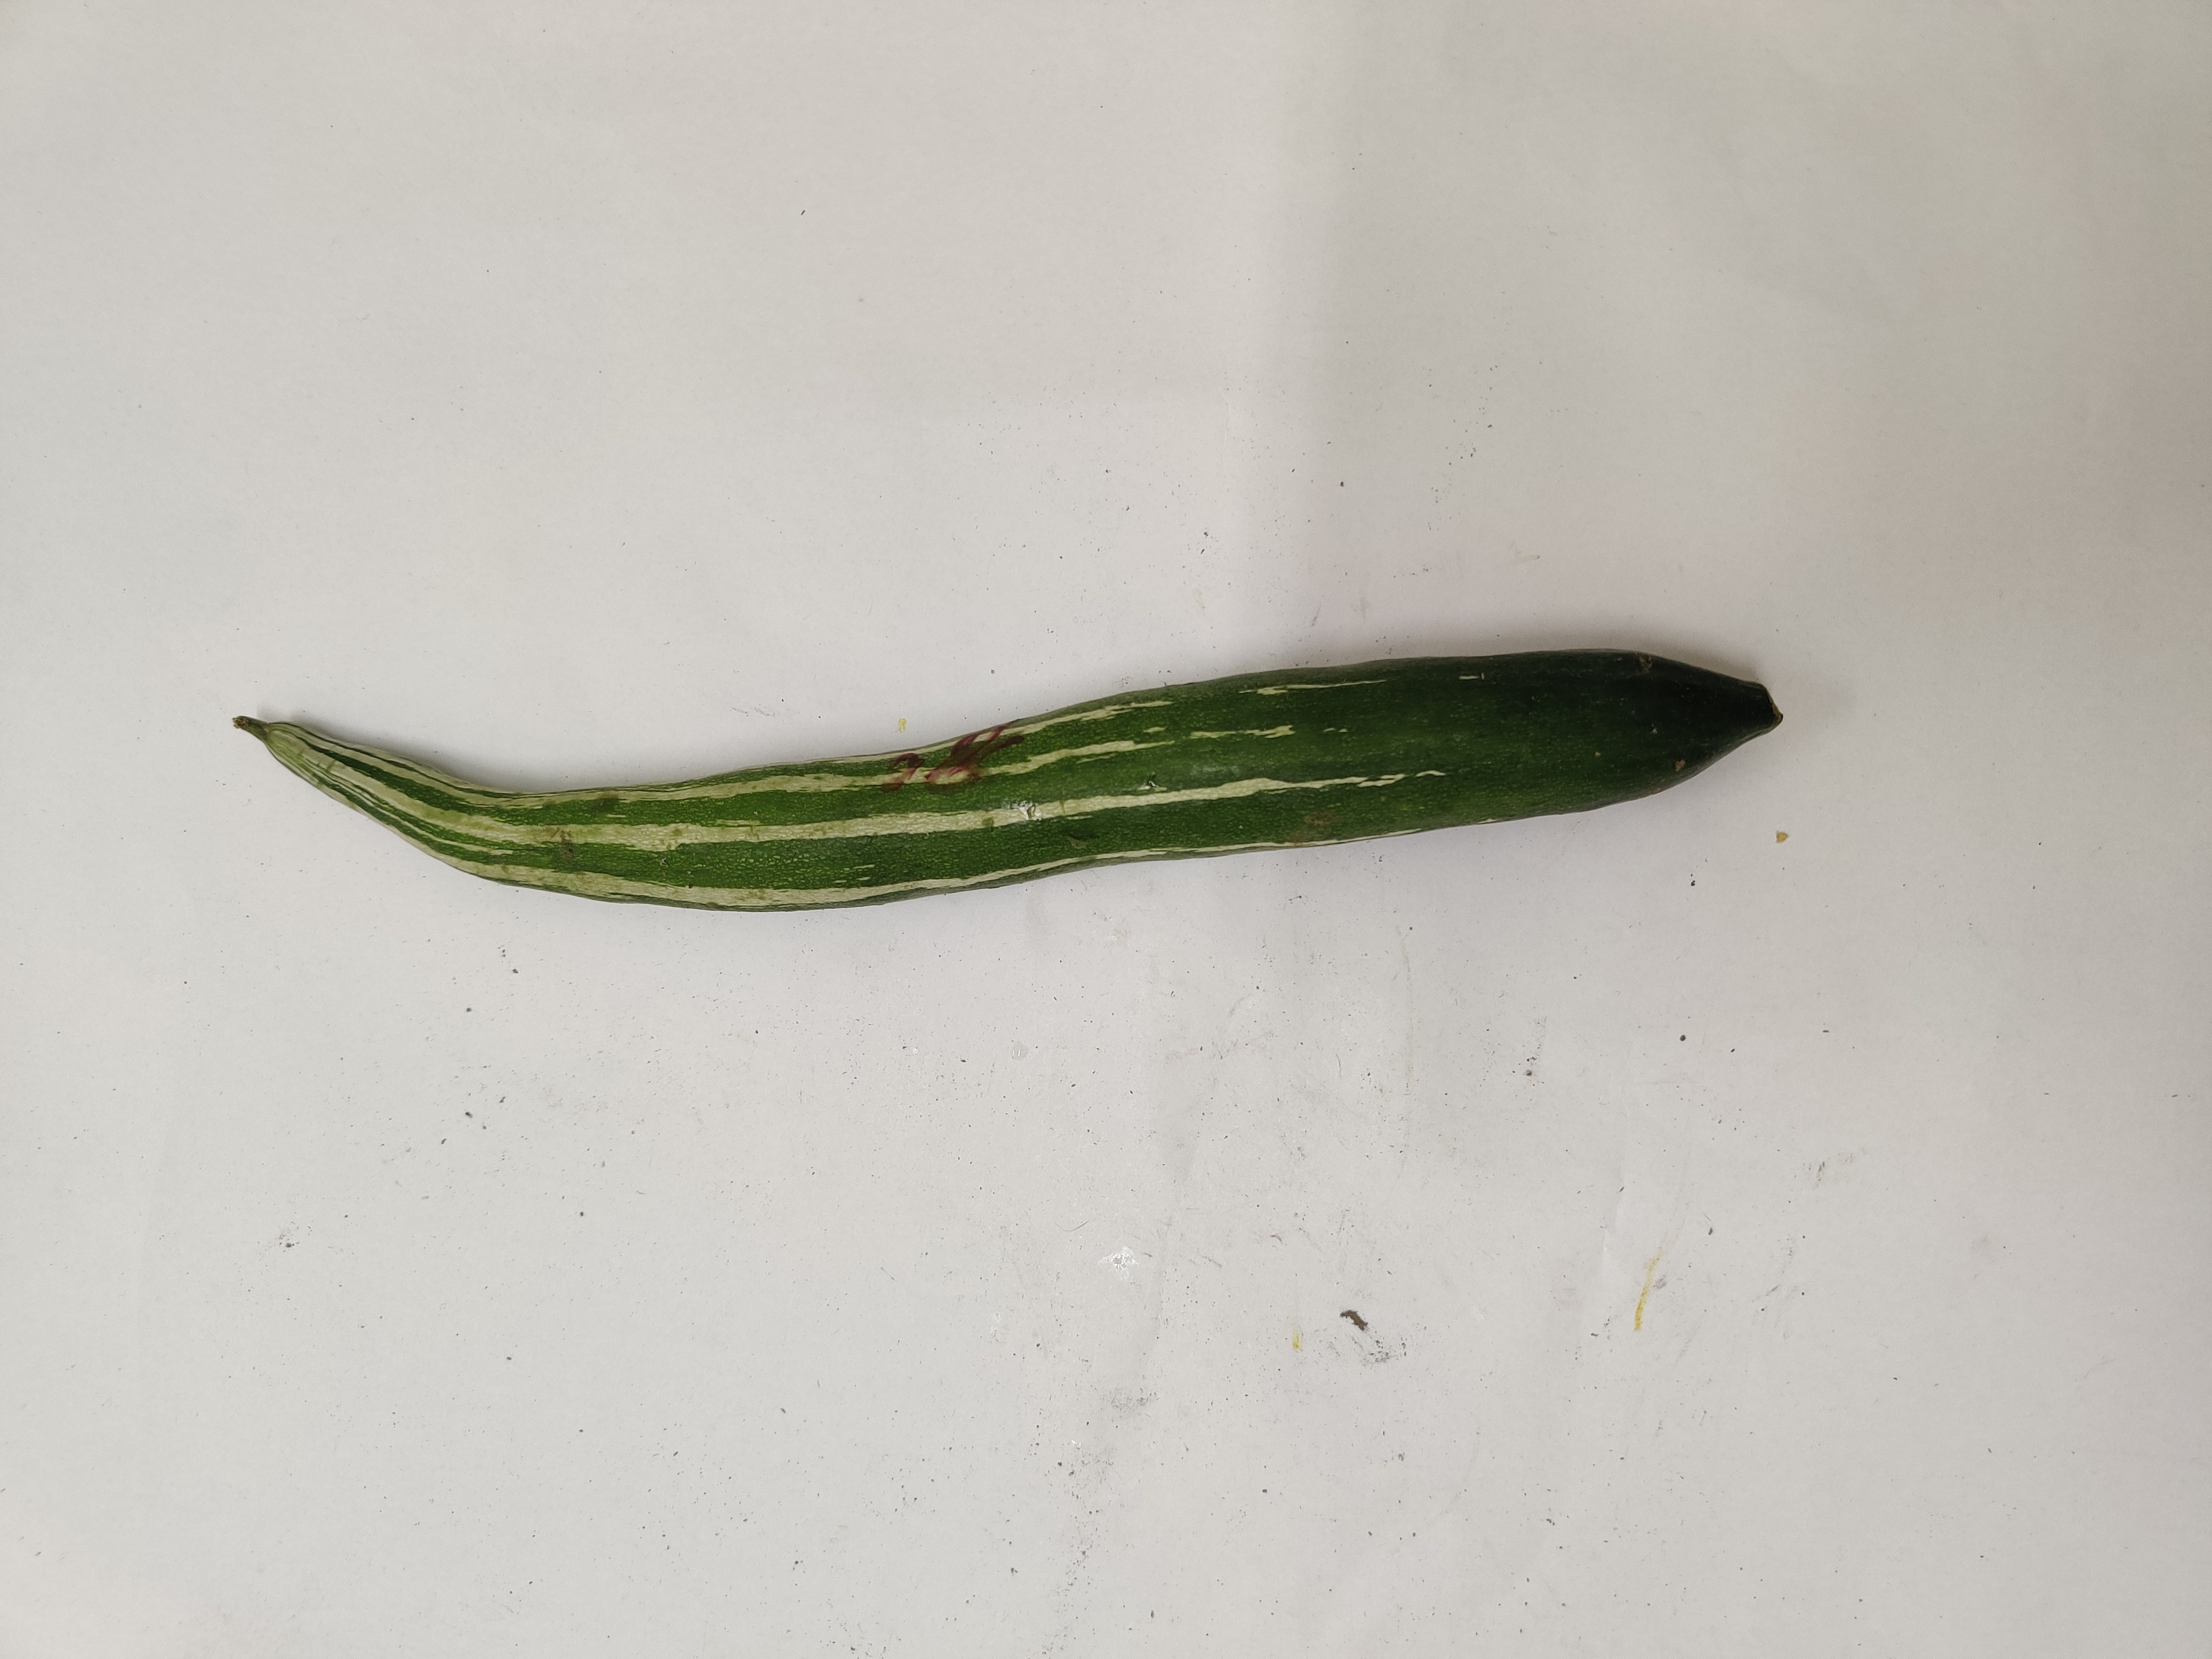
Crop: Snake Gourd
Condition: Damaged